List of The Big Bang Theory franchise characters

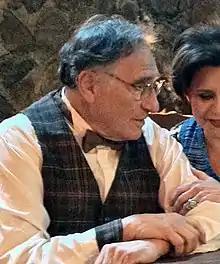
Judd Hirsch

Stephanie Barnett, MD (Sara Rue) is a doctor and highly distinguished surgical resident at Fremont Memorial. She did her medical internship at Lawrence Memorial in Galveston, Texas, where Sheldon was born. She was originally a romantic interest of Howard's, but the two don't hit it off and she falls for Leonard, much to the dismay of Howard, who they say will set him up with a friend to cheer him up. After dating, Leonard at first is fine with the relationship, but starts worrying they're moving too fast, but is afraid of what will happen if he asks to slow things down. At the advice of his friends, he asks her over text, and she agrees. Series co-creator Bill Prady described her role as "a chance for Leonard to learn that just because someone loves you, doesn't mean you'll love them back."